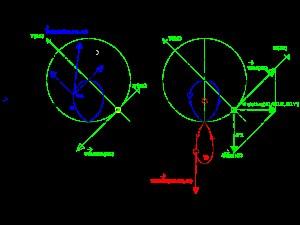
L'expression vitesse relative est communément utilisée, pour exprimer la différence des vitesses de deux mobiles ou la variation dans le temps de la distance entre deux mobiles.